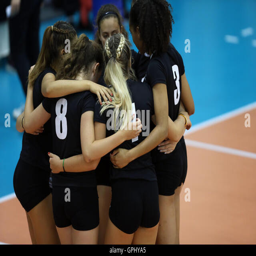
person in action in the volleyball on day